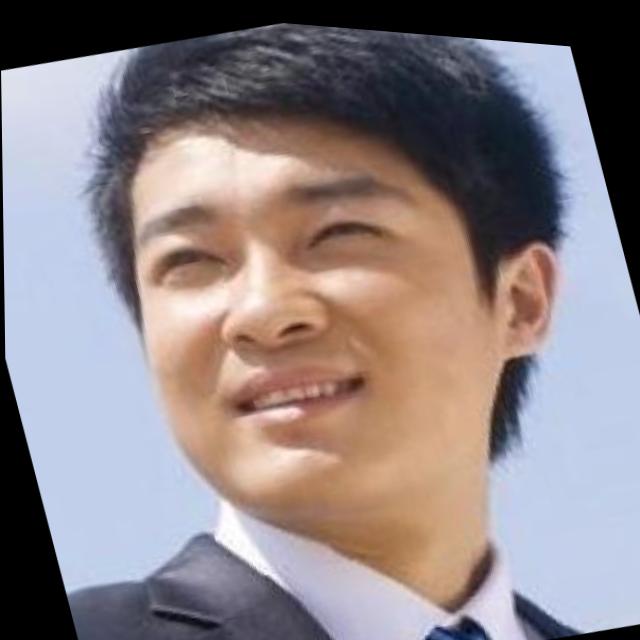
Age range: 21-44